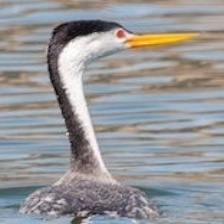
Species: CLARKS GREBE
Scientific name: AECHMOPHORUS CLARKII